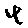
Label: 4